Al-Masih ad-Dajjal

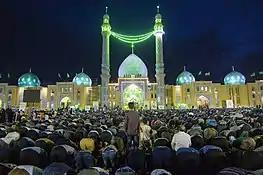

In the Twelver denomination of Shīʿa Islam, one of the signs of the reappearance of the Mahdi whom Twelvers consider to be their 12th Imam from the "Ahl al-Bayt" ("People of the Household"), is the advent of the Dajjal.